Printers Devil, Bristol

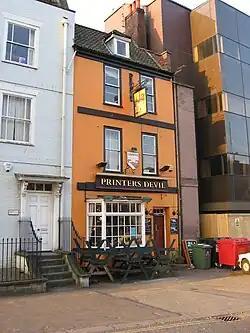

The Printers Devil was a historic pub in Bristol, England.